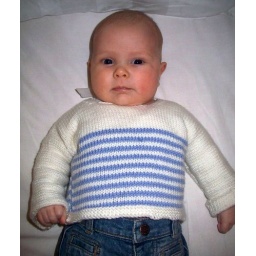
Very cute girl in cute jumper....